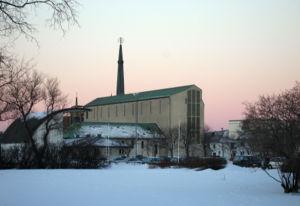
La Cathédrale de Bodø est une cathédrale de la municipalité de Bodø dans le comté de Nordland en Norvège. Elle se trouve dans la ville de Bodø. L'église se trouve dans la paroisse de Bodø dans la doyenné de Bodø dans la diocèse de Sør-Hålogaland. La cathédrale est également le siège de l'évêque de Sør-Hålogaland, qui est depuis 2007 Tor Bergen Jørgensen.
Le diocèse de Sør-Hålogaland est l'un des onze diocèses que compte actuellement l'Église de Norvège qui est de confession luthérienne.